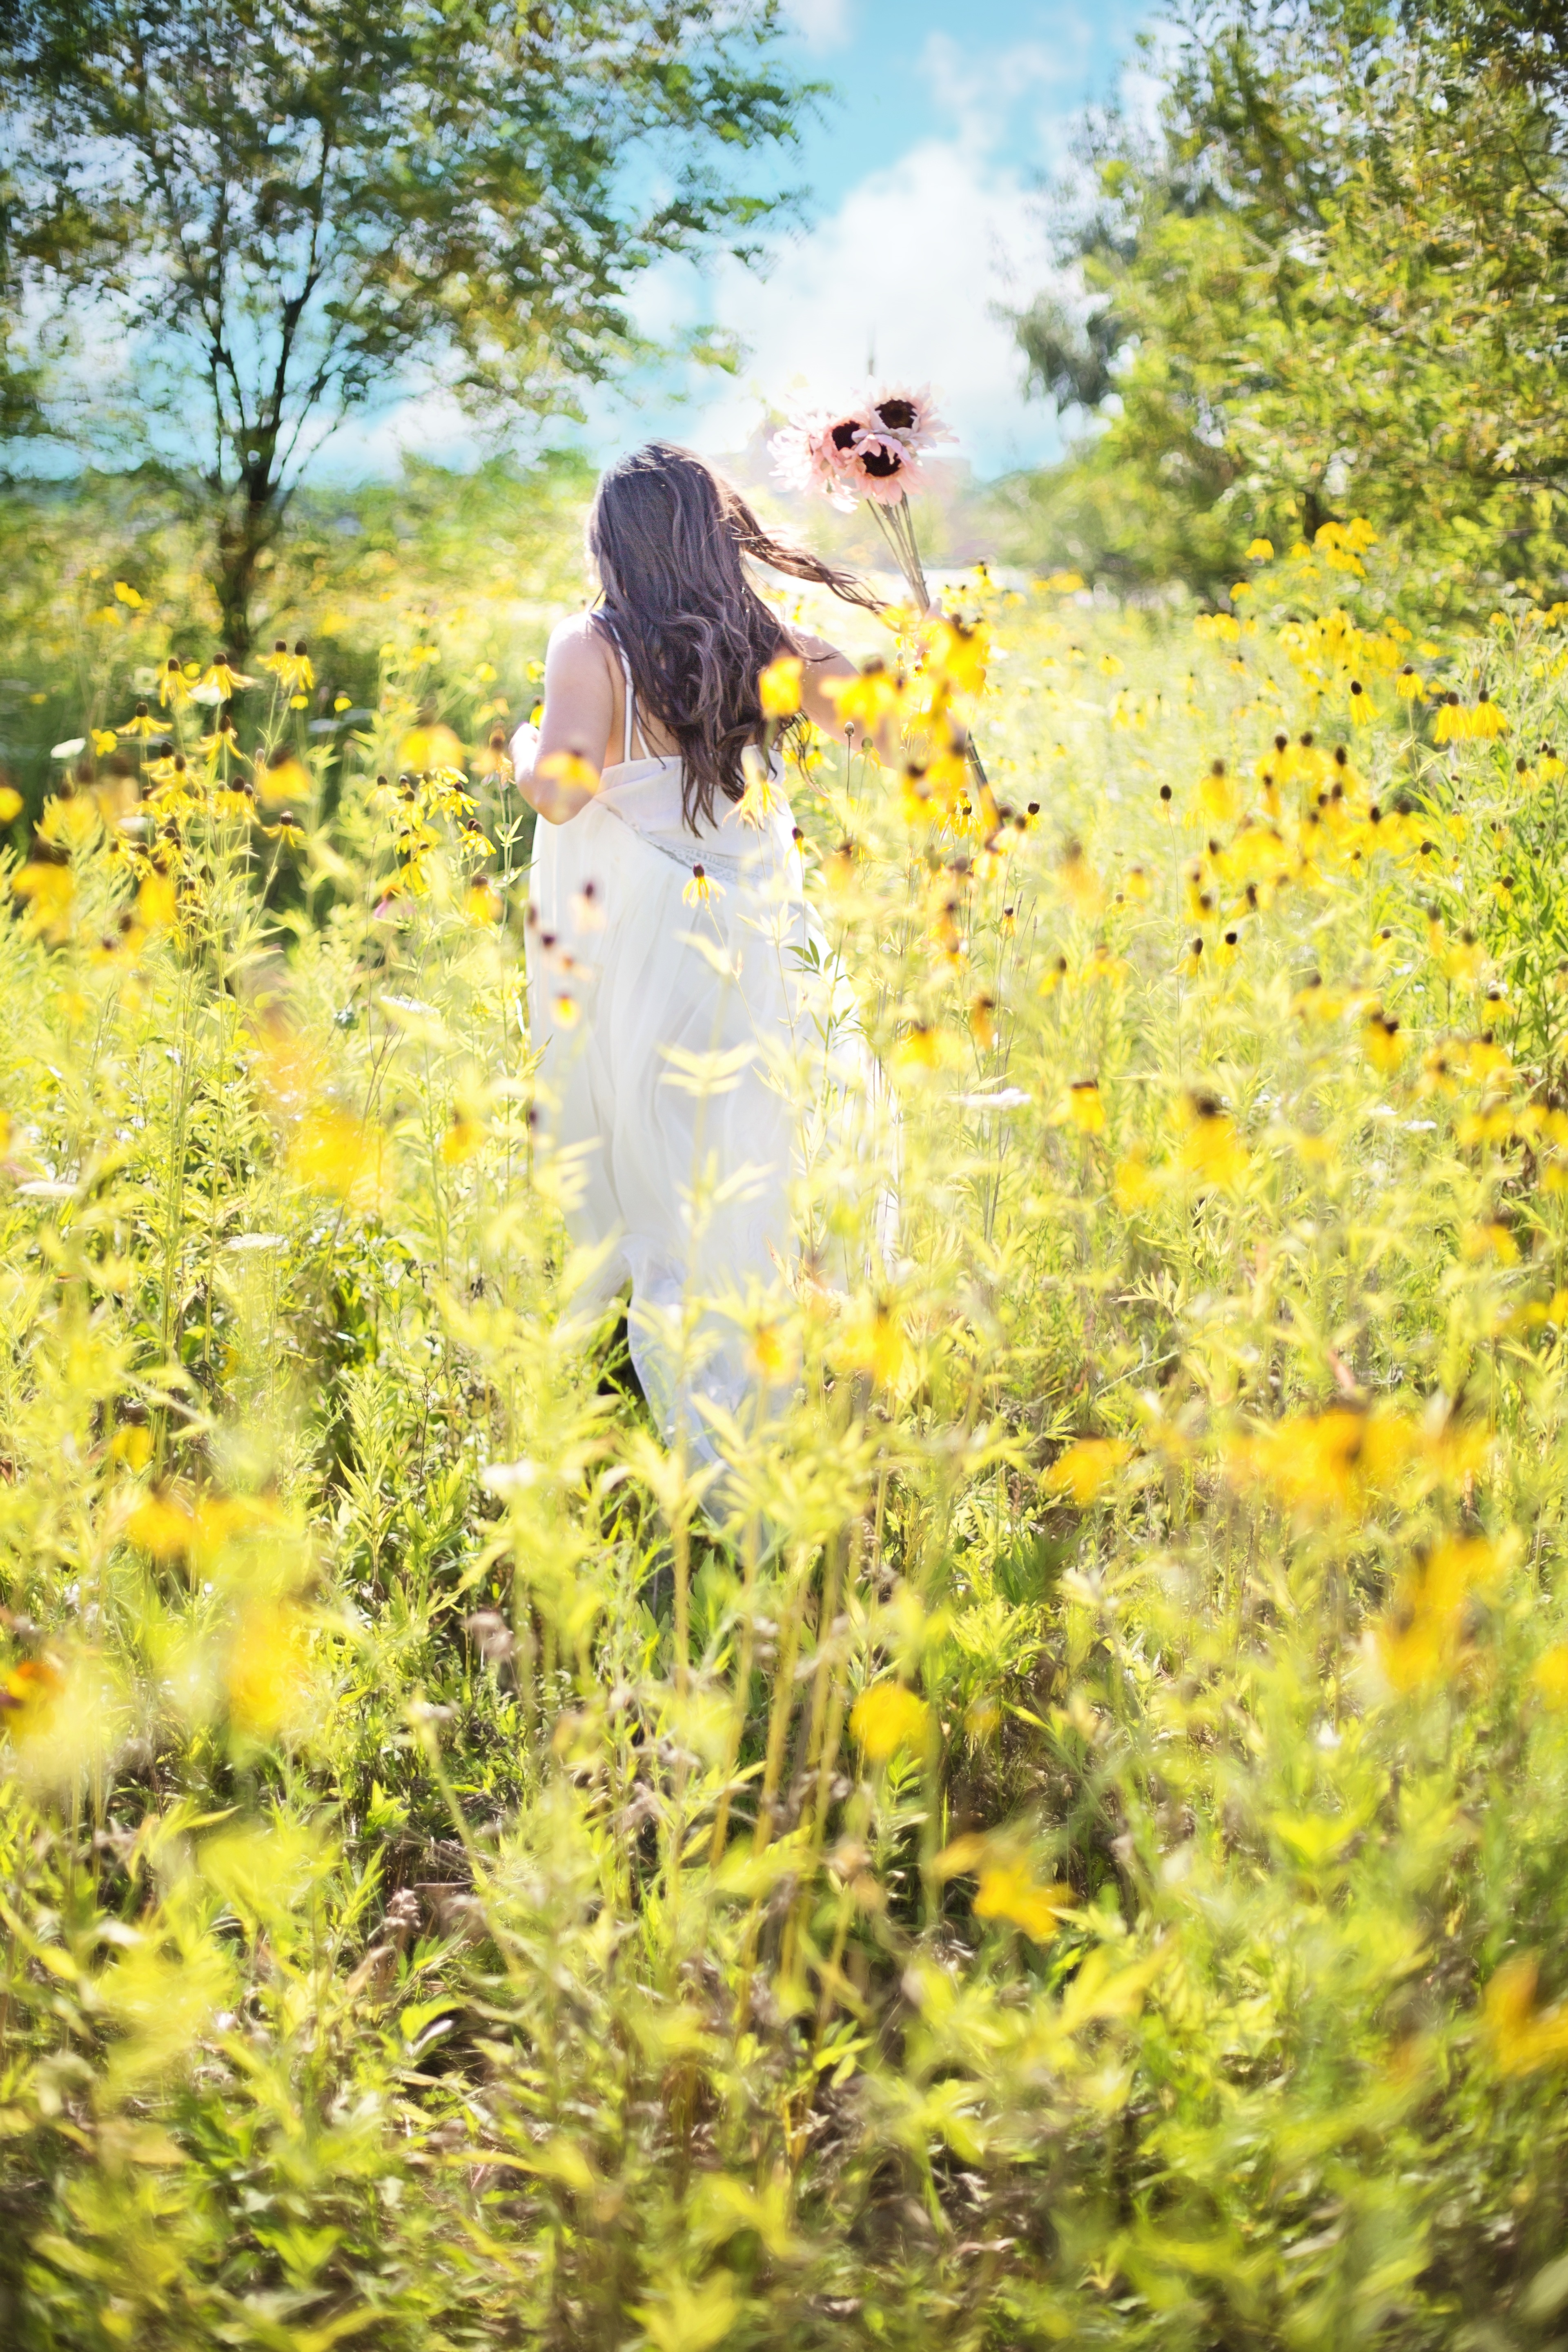
tree, nature, grass, outdoor, plant, field, meadow, countryside, sunlight, leaf, flower, country, summer, green, autumn, yellow, lifestyle, leisure, flora, season, smiling, sunflower, wildflower, happy, happiness, wildflowers, woodland, habitat, yellow flowers, flowering plant, daisy family, pretty woman, natural environment, land plant